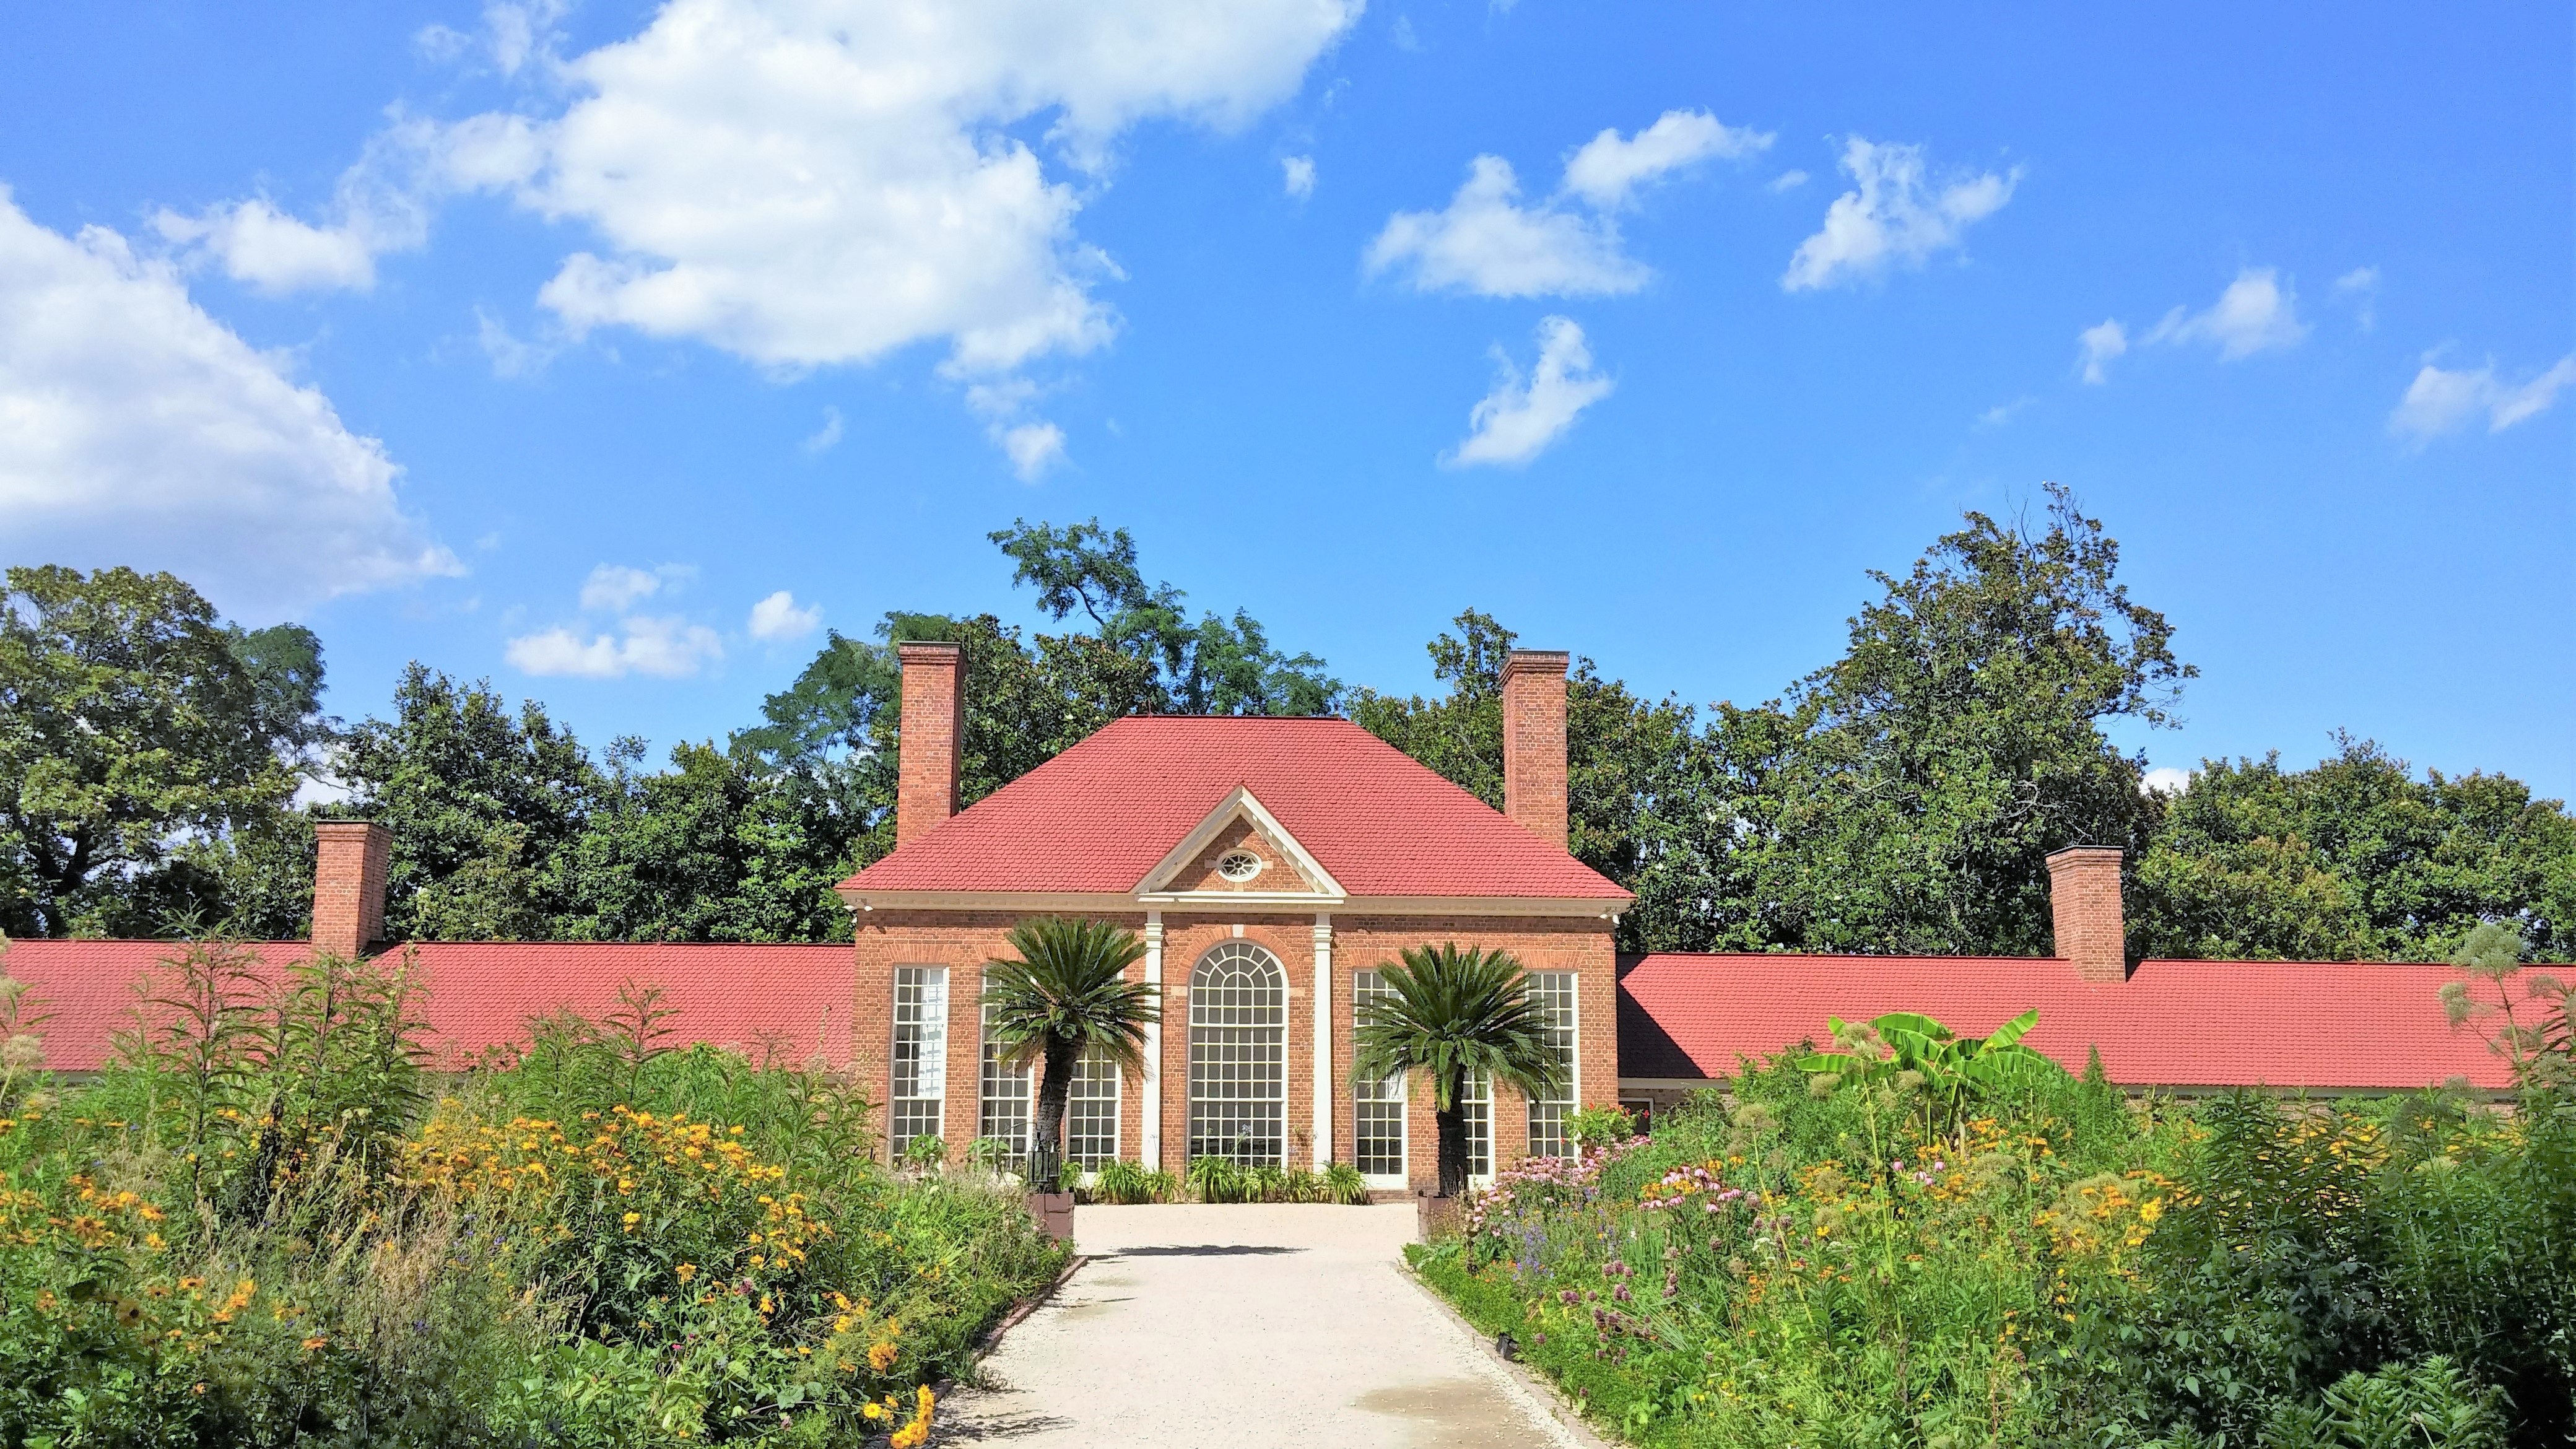
sky, farm, lawn, villa, mansion, house, view, building, home, suburb, green, cottage, facade, property, blue, historic, garden, president, trees, farmhouse, plantation, estate, virginia, real estate, rural area, mount vernon, george washington, residential area